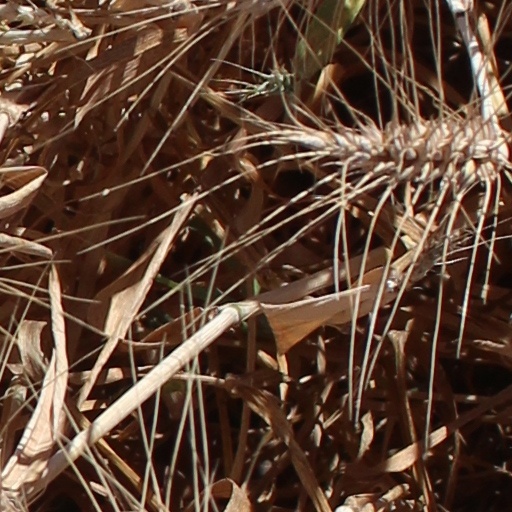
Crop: wheat